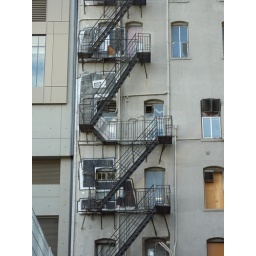
Most people just put a cardboard sign in their window